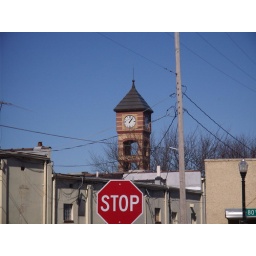
Clock tower above the farmer's market